Philip Kapleau

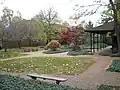
Rochester Zen Center garden

During a book tour in 1966, he was invited to teach meditation at a gathering in Rochester, New York, which led to the founding of the Rochester Zen Center. Affiliate centers were founded around the world, including in Canada, Poland, Costa Rica, Germany, Sweden, Mexico and the UK.